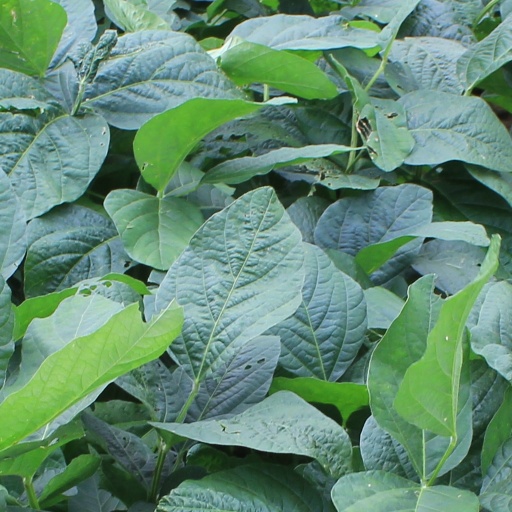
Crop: soybean